Earl of Bridgewater

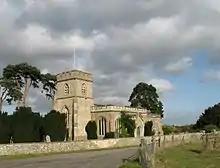
St. Peter and St. Paul Church at Little Gaddesden, where many Egerton family members are buried in the Bridgewater Chapel

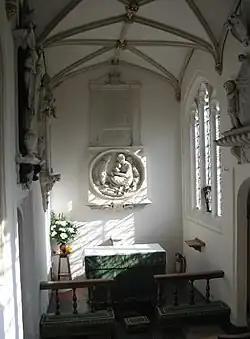
The Bridgewater Chapel at St. Peter and St. Paul Church, Little Gaddesden

The title Earl of Bridgewater was created secondly in 1617 for John Egerton, Baron Ellesmere and Viscount Brackley, after the town of Bridgwater in Somerset, where he owned estates. The Egerton family descended from Sir Richard Egerton of Ridley, Cheshire, whose illegitimate son Sir Thomas Egerton was a prominent lawyer who served as Master of the Rolls from 1594 to 1603, as Lord Keeper of the Great Seal from 1593 to 1603 and as Lord High Chancellor of England from 1603 to 1617. Thomas Egerton was knighted in 1594, admitted to the Privy Council in 1596 and in 1603 he was raised to the Peerage of England as Baron Ellesmere, in the County of Shropshire, and in 1616 to Viscount Brackley. In 1598 he had inherited the Tatton estate in Cheshire from his brother-in-law Richard Brereton. He was succeeded by his son, John who represented Callington and Shropshire in the House of Commons and served as Lord-Lieutenant of several counties in Wales and western England and who in 1617 was made Earl of Bridgewater in the Peerage of England.